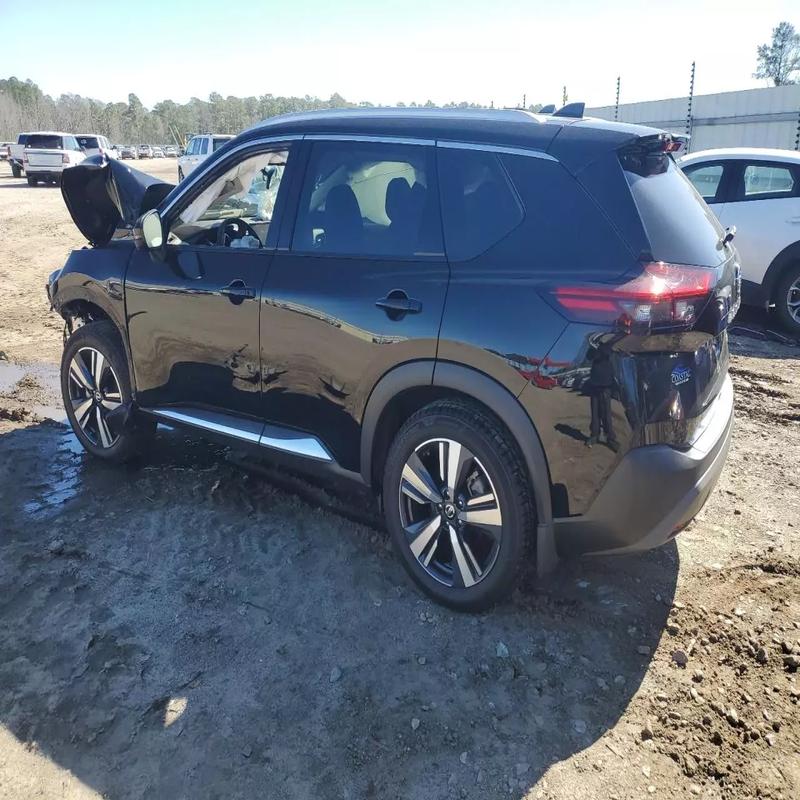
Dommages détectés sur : capot, porte avant gauche, porte arrière gauche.
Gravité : majeur